Michael Amott

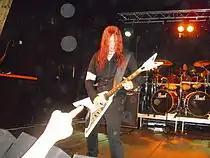
Amott performing with Arch Enemy in 2010

Amott was born in Halmstad, Sweden, to a British father and Swedish mother. Soon after his birth the family moved to England where Amott lived the first five years of his life, after which they moved back to Sweden.